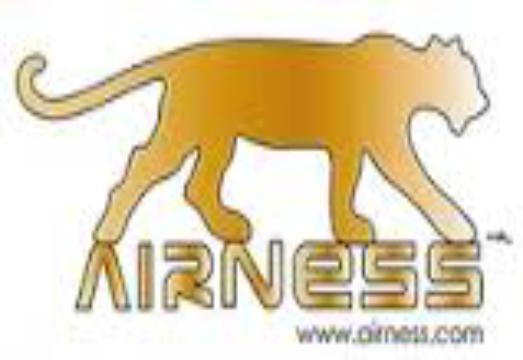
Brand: Airness
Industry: Clothes